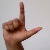
The image shows a hand gesture representing the letter 'L' in Indian Sign Language.